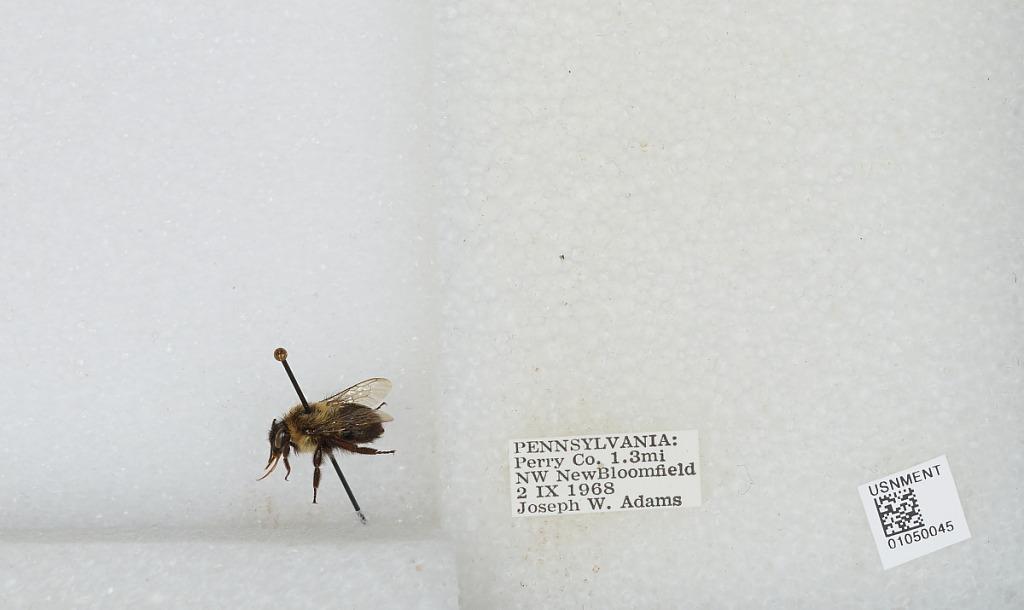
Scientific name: Bombus sp.
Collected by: J. Adams
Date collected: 1968-9-2
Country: United States
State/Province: Pennsylvania
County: Perry
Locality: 1.3 miles northwest of New Bloomfield
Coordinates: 40.4233, -77.2175